Sonoma Developmental Center

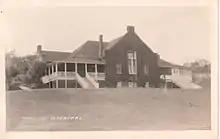
The hospital at Sonoma Developmental Center is where the majority of forced sterilizations took place in California

In 2015, the state announced the closure of SDC by the end of 2018. This meant the relocation of more than 300 residents, and the development of a reuse plan for the property.